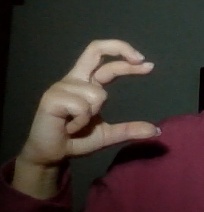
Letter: thal